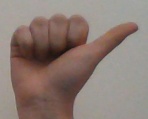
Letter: dhad